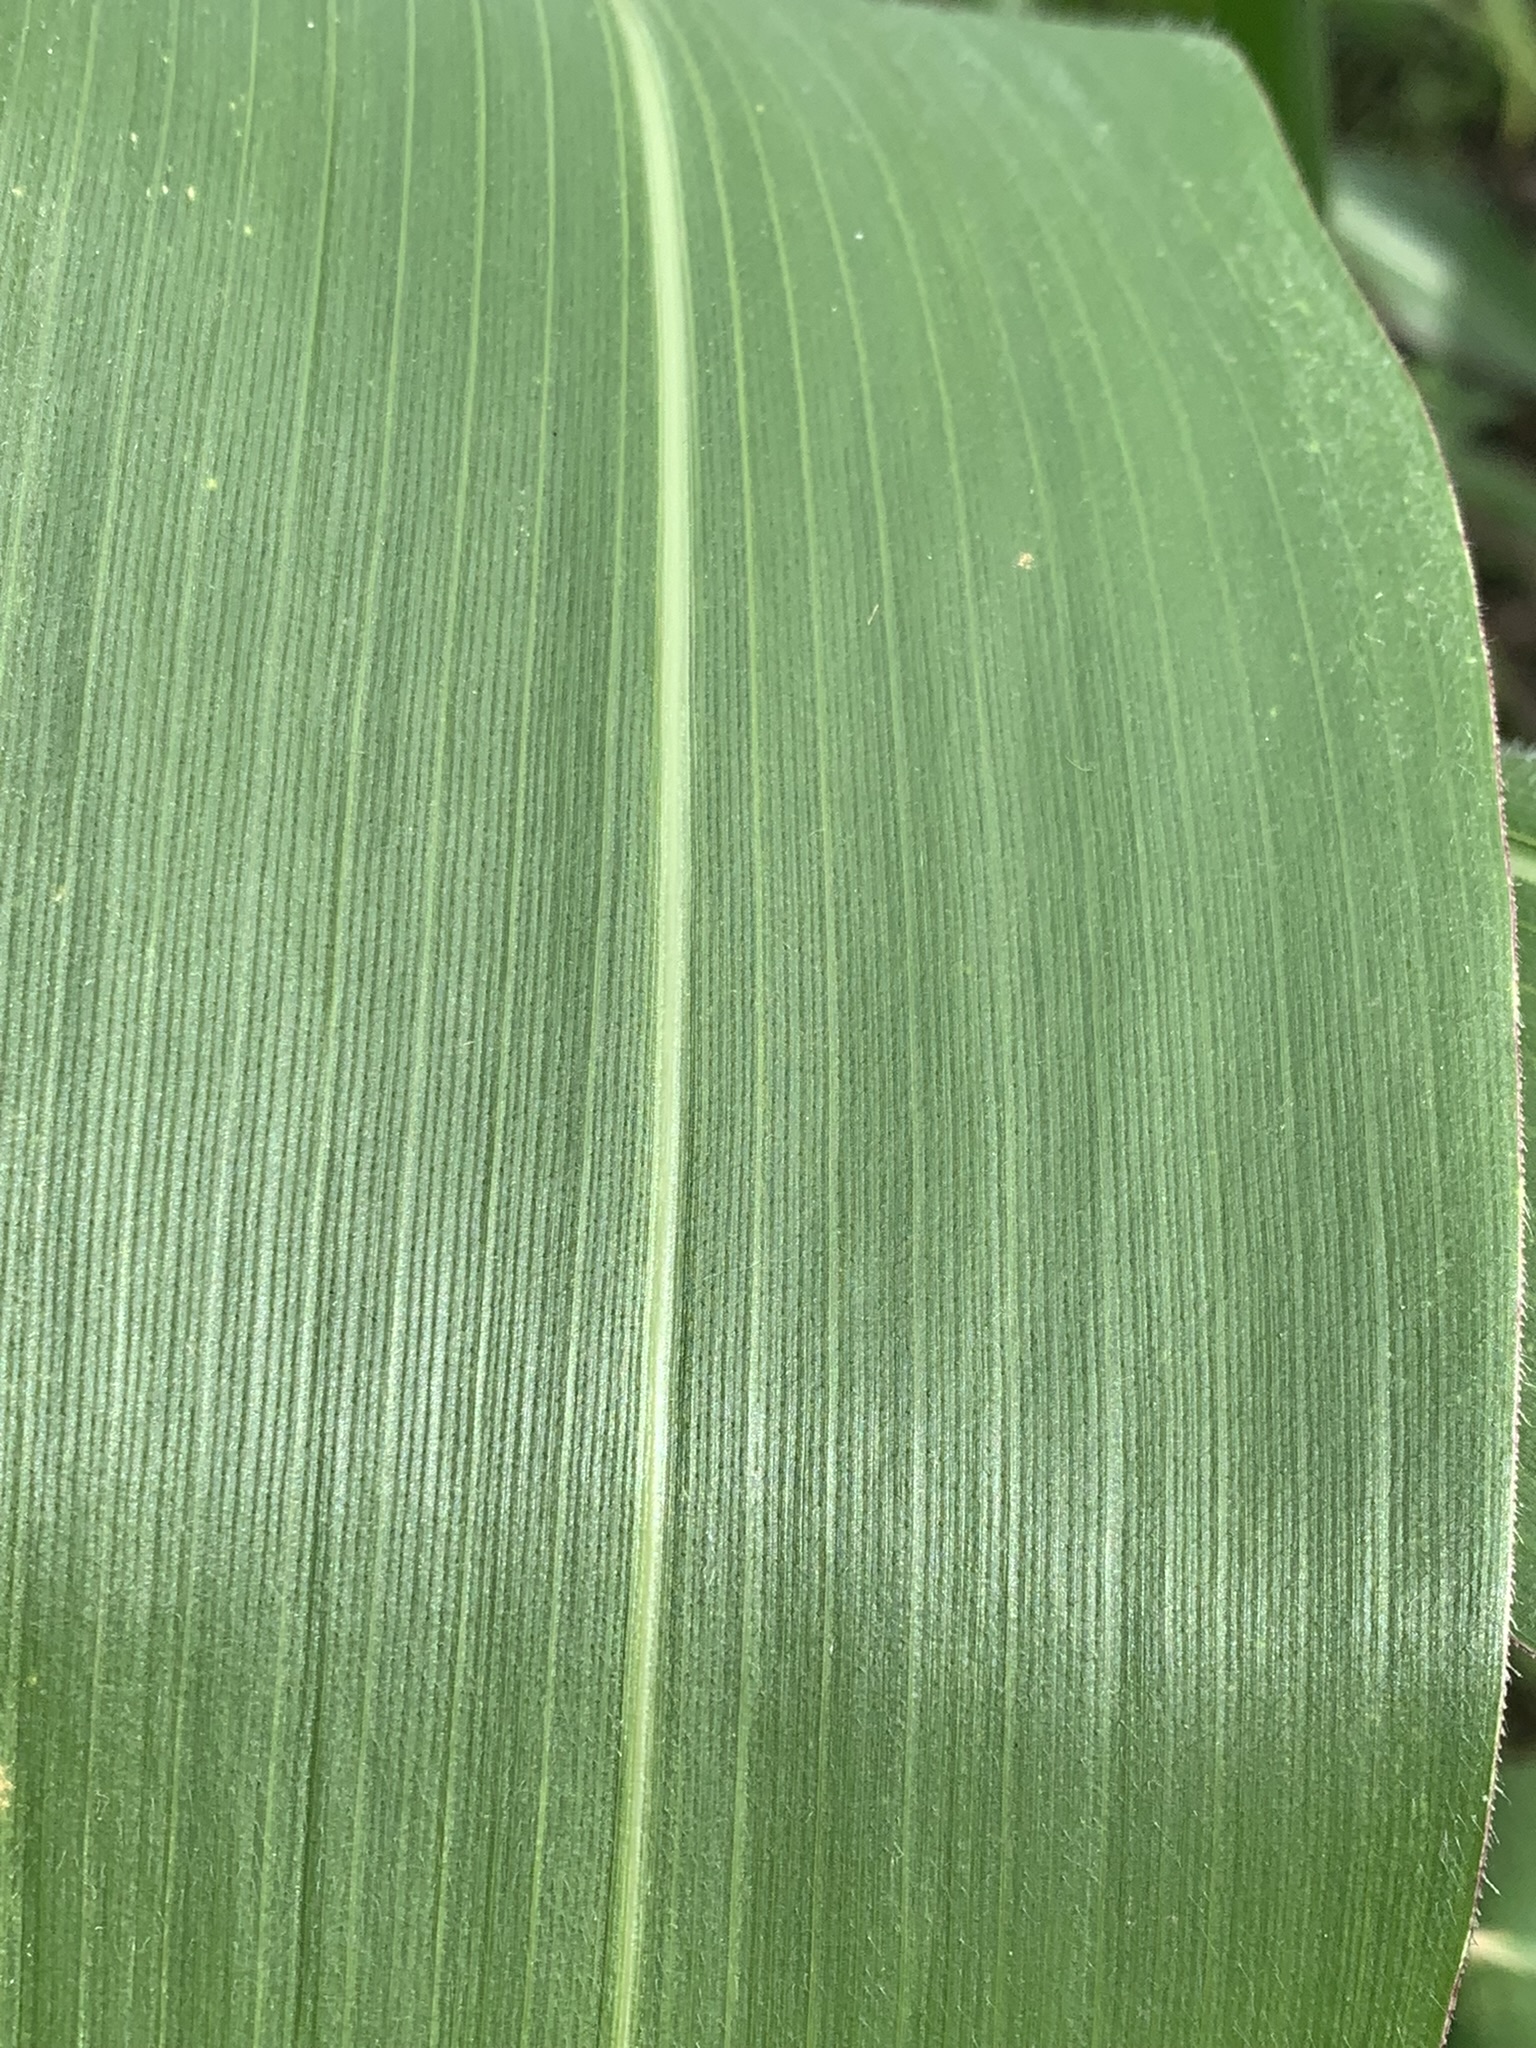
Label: Healthy